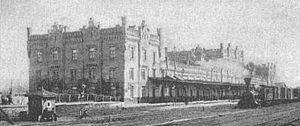
Pivdenno-Zakhidna zaliznytsia est une société de chemin de fer régionale ukrainienne qui a son siège social à Kiev. Elle est une composante de la société Ukrzaliznytsia. Son nom « sud-ouest » vient du russe car le réseau a été développé dans la partie sud-ouest de l'Empire russe par rapport à Moscou, en dépit d'être dans la partie nord de l'Ukraine.